Question: Please indicate a possible affordance area of the axe that can be used for holding
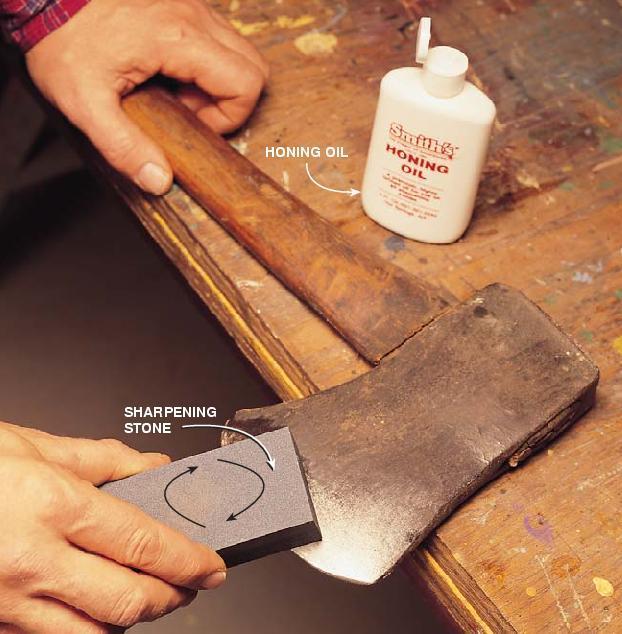
Answer: [98.922, 58.663, 468.522, 371.463]